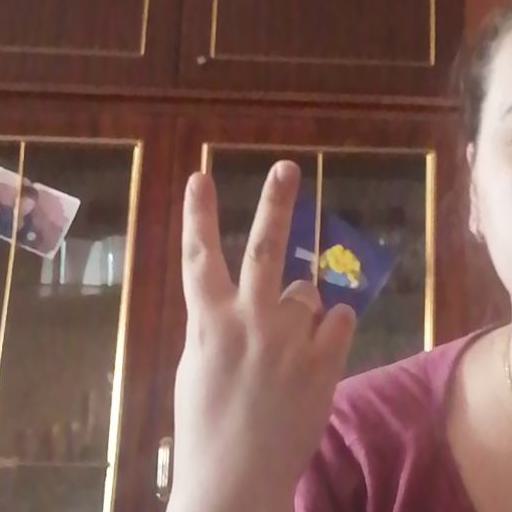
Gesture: peace_inverted